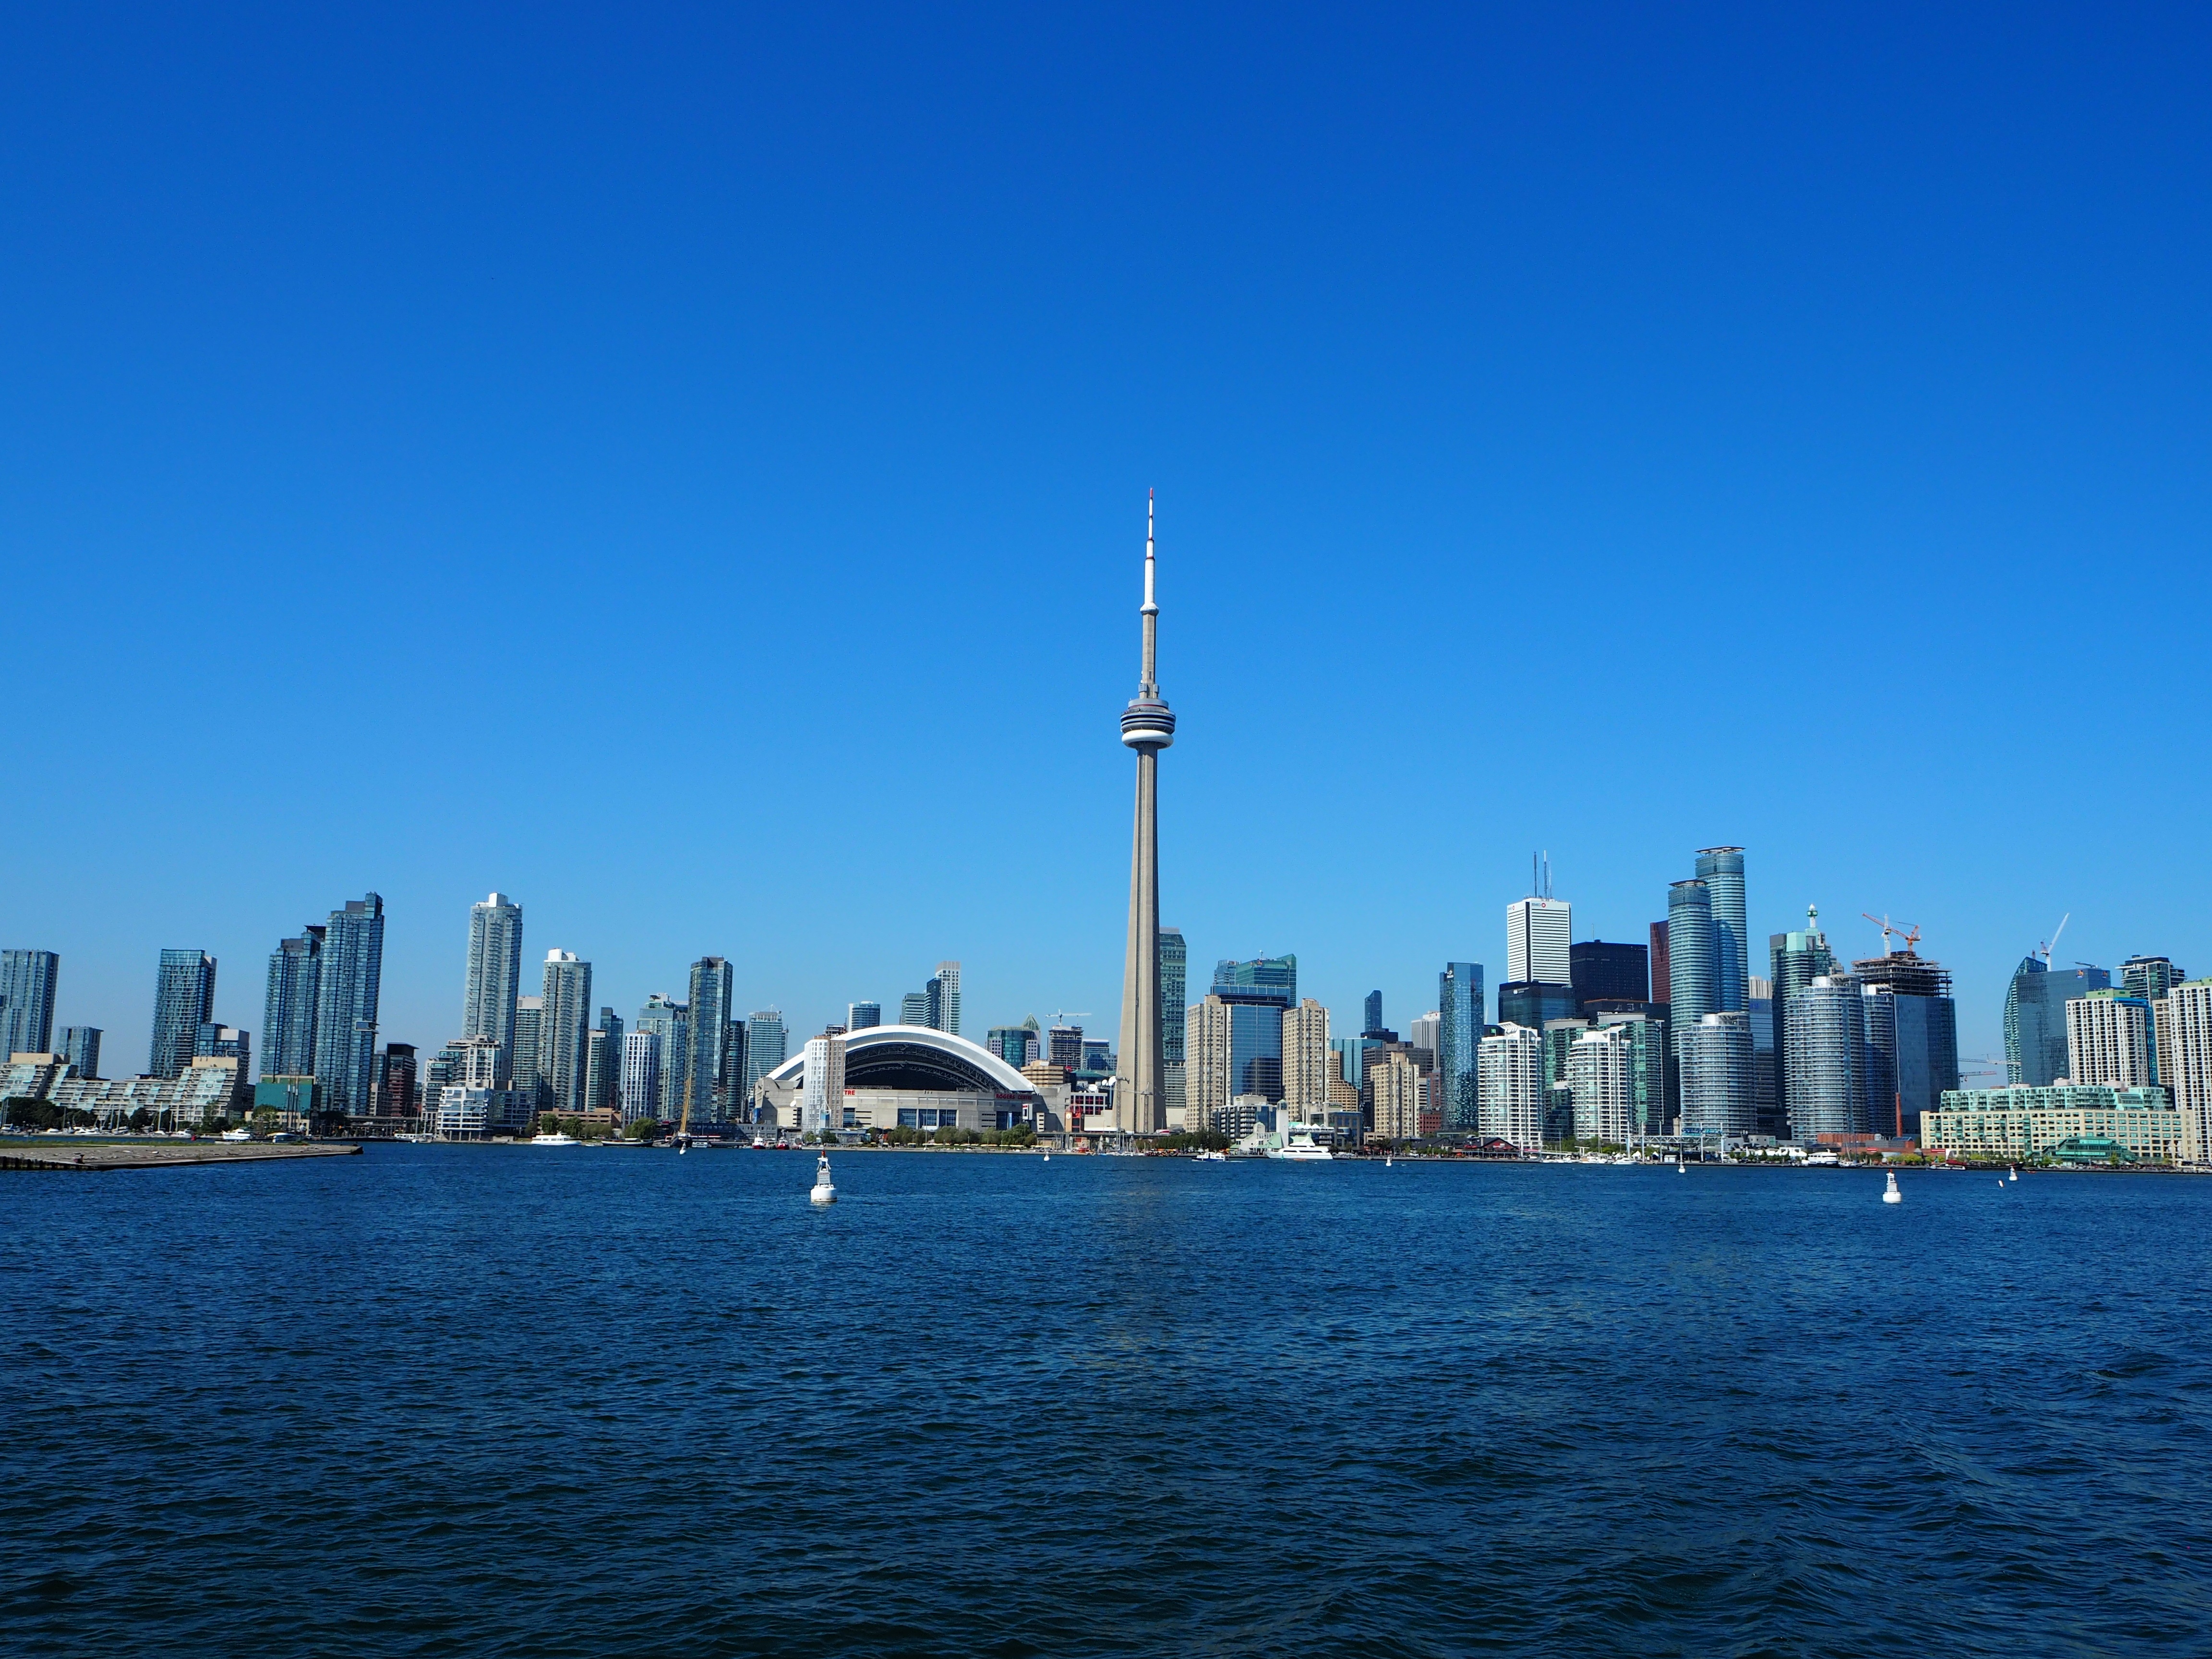
sea, horizon, skyline, city, skyscraper, cityscape, downtown, dusk, vehicle, tower, bay, landmark, harbor, marina, tower block, canada, toronto, human settlement